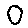
Label: 0